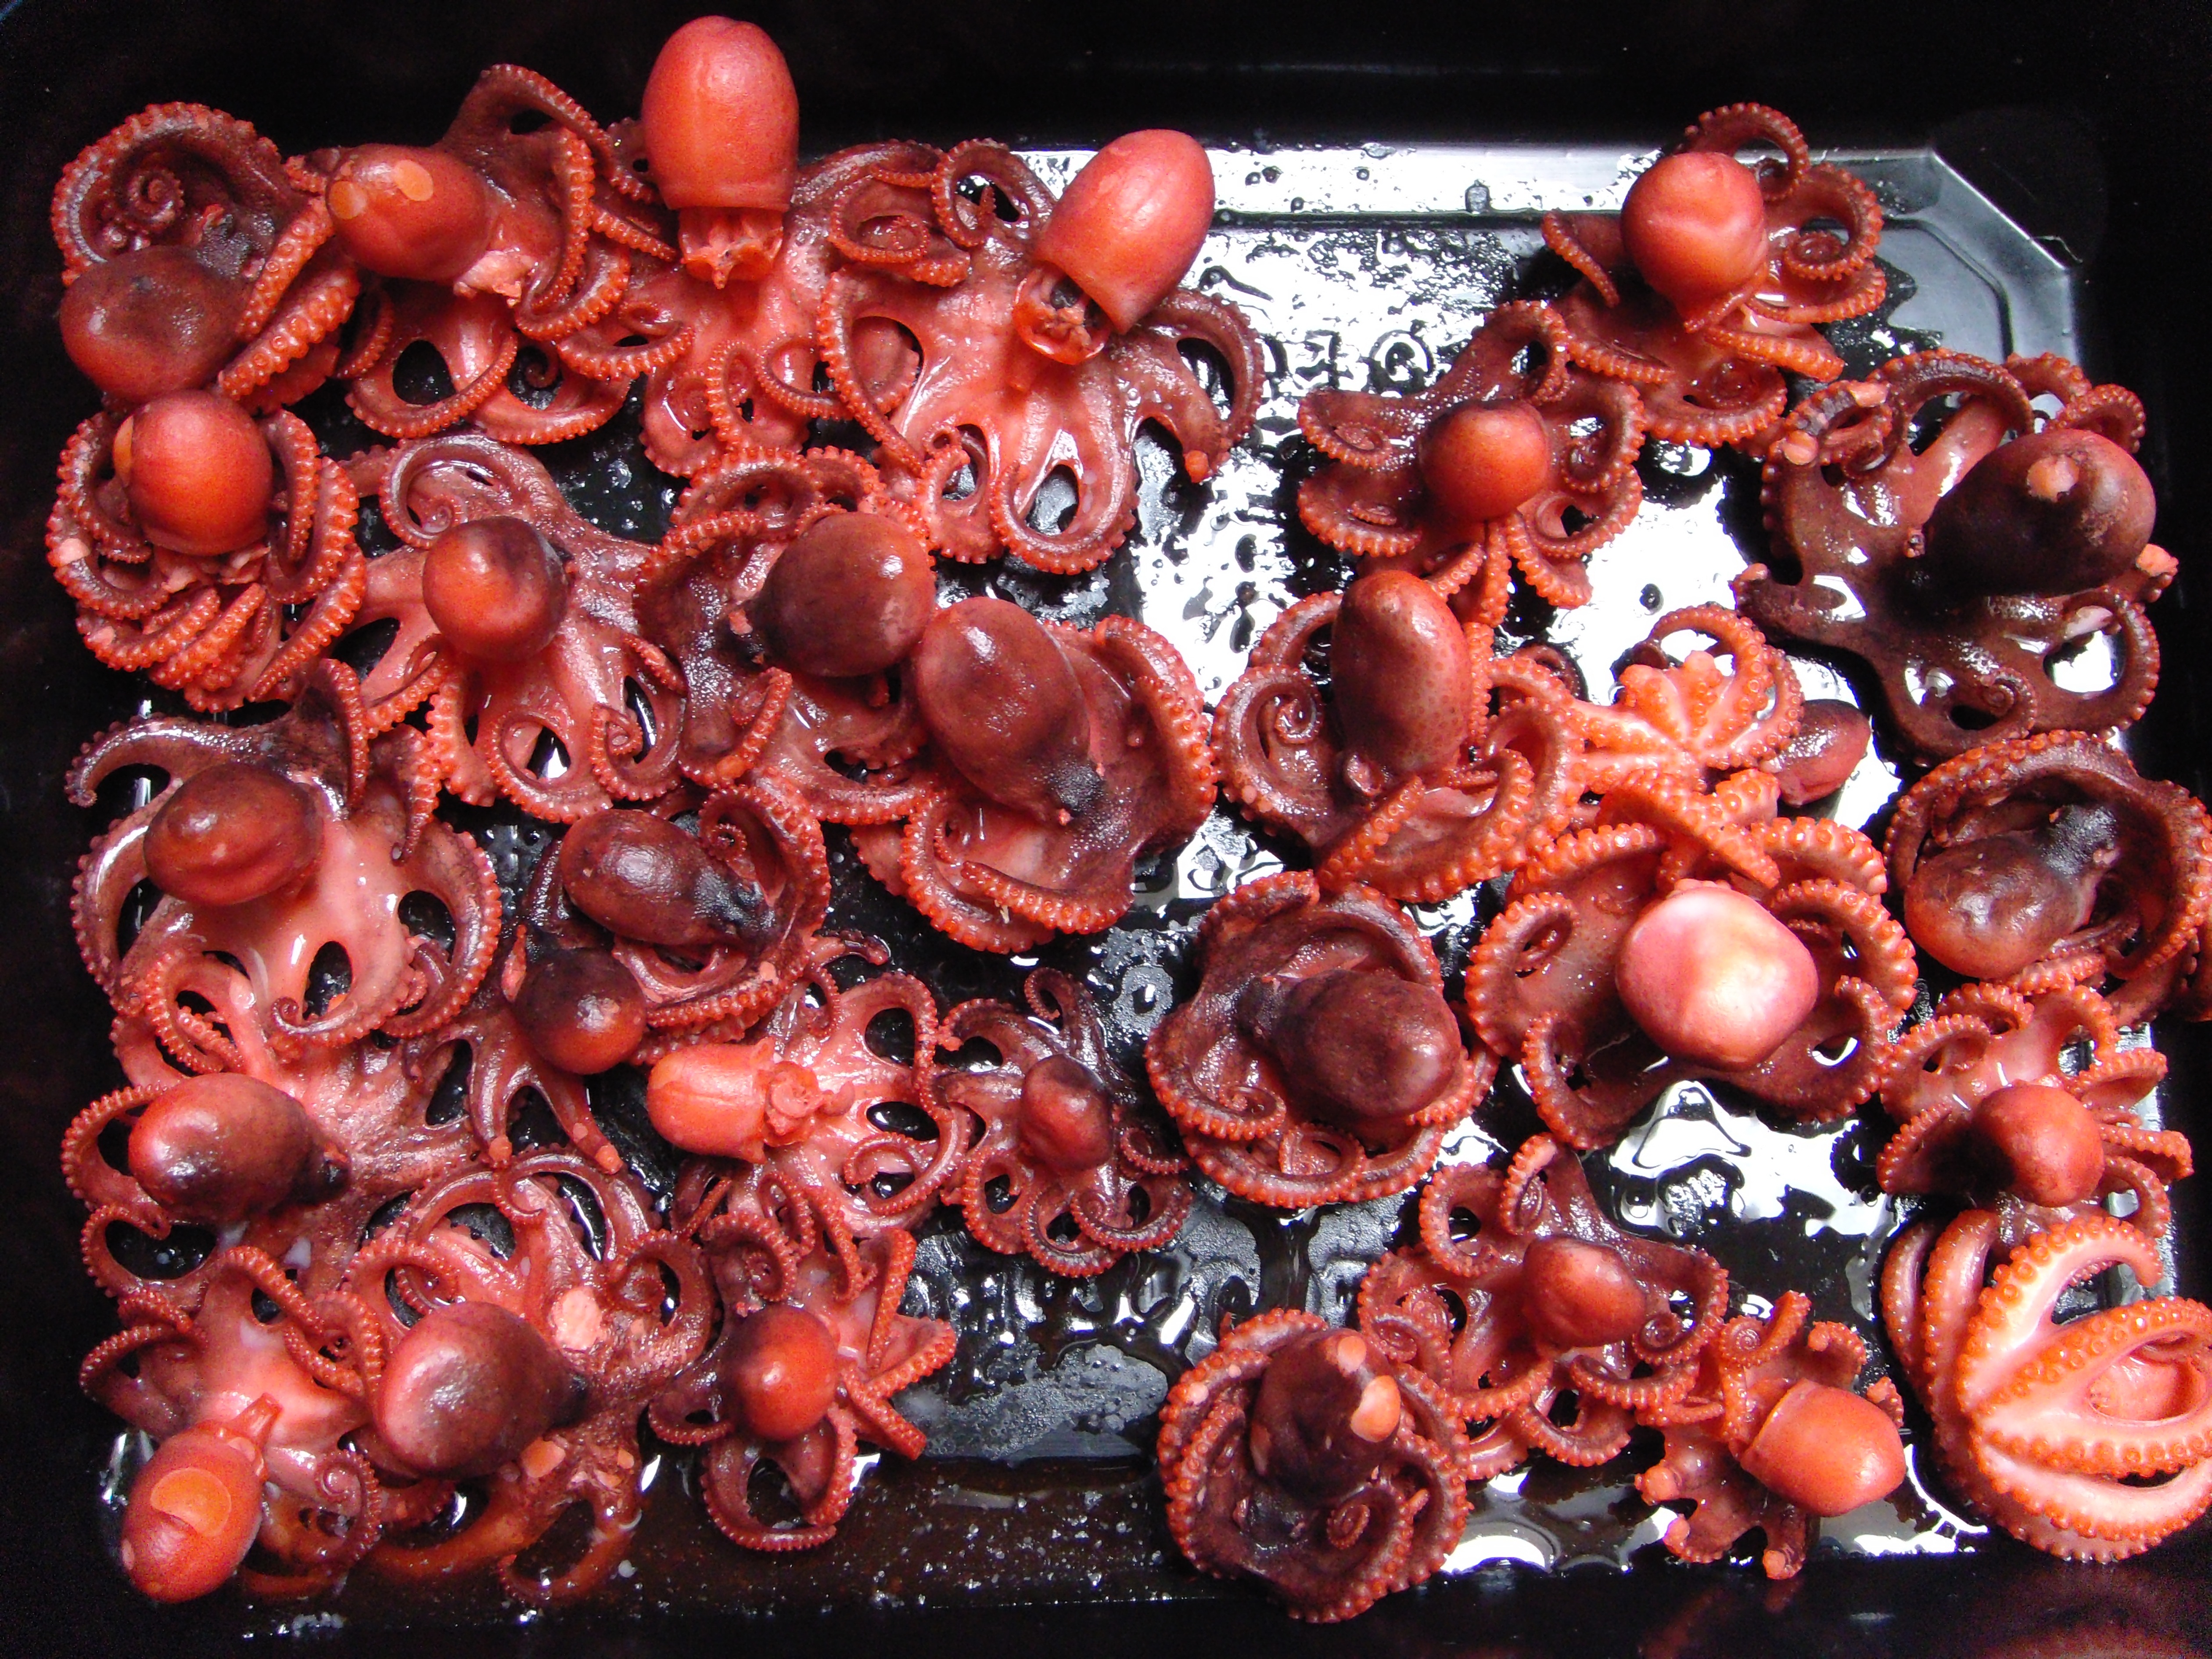
food, red, seafood, kitchen, coral, invertebrate, octopus, art, organ, carving, cephalopod, marine invertebrates